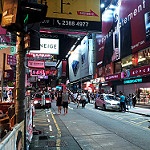
Label: street